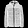
Label: Coat